Jim Jackson (basketball)

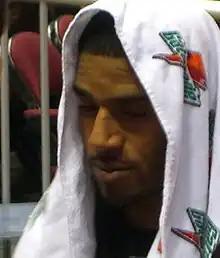
Jackson before a game during the 2005–06 NBA season

Jackson finished the 2004–05 season with the Suns averaging a modest 8.8 points and 3.9 rebounds per 24.9 minutes per game. With starting shooting guard Joe Johnson injured, Jackson stepped up his play in the postseason, helping Phoenix reach the Western Conference final. Although re-signed in the following offseason, Jackson was waived at the beginning of March 2006 after spending nearly two months on the bench without playing any minutes. Jackson averaged career lows of 3.7 points and 2.4 rebounds per 15.6 minutes in 27 games. Immediately after being waived, Jackson was claimed by the Los Angeles Lakers.